West Wales lines

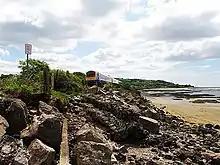
Class 175 DMU en route for

The following services previously operated by Great Western Railway (and/or one or both of its predecessors First Great Western, Great Western Trains, British Rail and Great Western Railway) no longer operate: